Neukieritzsch station

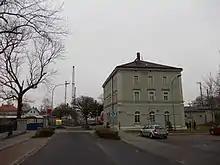
Entrance building (2012)

The line to Borna was opened on 14 January 1867. An entrance building with a station restaurant was built. Different dates have been given for the construction of the building, including 1863 and 1885. According to an article in the Leipziger Volkszeitung, its opening date is unknown. A passenger tunnel and a bridge over the railway were built in 1907 or 1910. The freight yard went into operation in 1907. Another line was added in 1909 with the commissioning of the line to Pegau. Thus Neukieritzsch developed into a railway node. This line was dismantled in 1949, but it was reconstructed in 1957. During the electrification of the Leipzig–Hof line, which took place in 1962, the bridge was replaced by a new structure. Another bridge was built in 1971 because the bridge built in 1962 was closed to allow the construction of a road. The pedestrian tunnel was extended in 1973. The bridge built in 1962 was demolished in 1994. There have been no freight operations at Neukieritz station since 31 December 1994. The line to Pegau was dismantled in 1997.